Flora and Maria

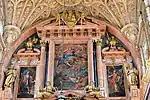
Saint Flora (right) and Saint Pelagius (left)

Flora and María met at the church of Saint Acisclus. and decided to denounce Islam together. Before a "Qadi" (Islamic judge) Flora described how as a Christian she consecrated her virginity to god; they were subsequently imprisoned.